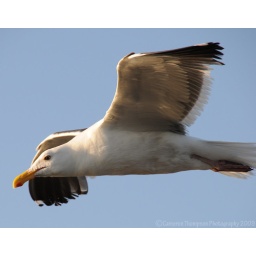
random seagull flying against the wind about 4 feet from my face